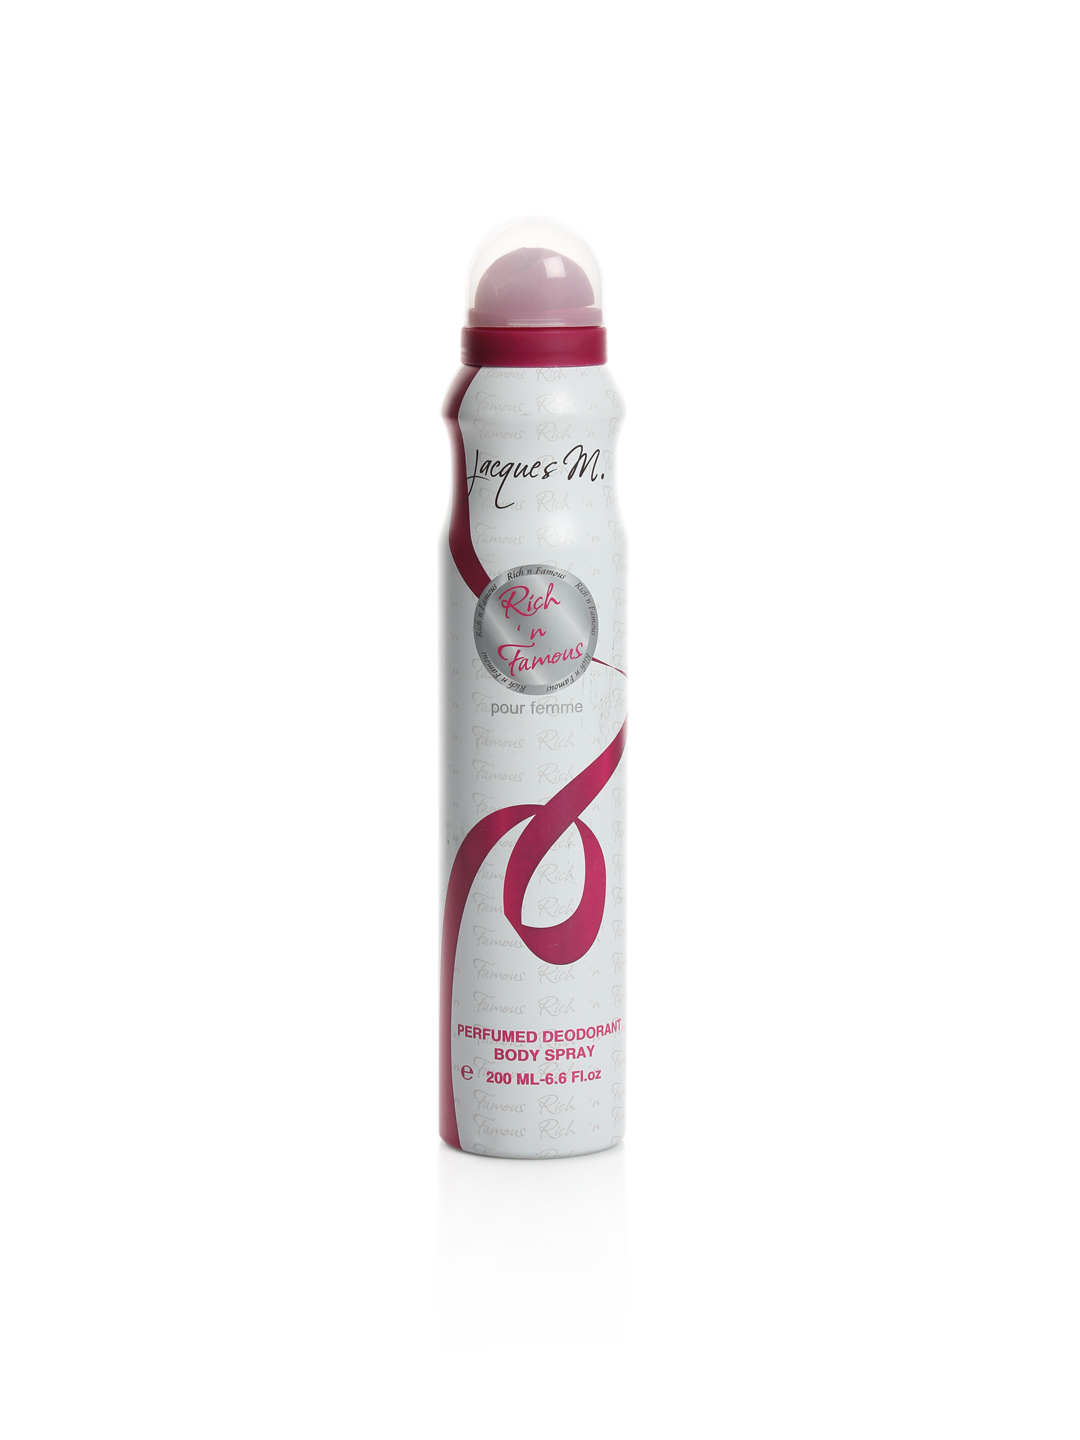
Jacques M Women Rich 'N Famous Deo
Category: Personal Care / Fragrance / Deodorant
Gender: Women
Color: White
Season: Spring 2017
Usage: Casual